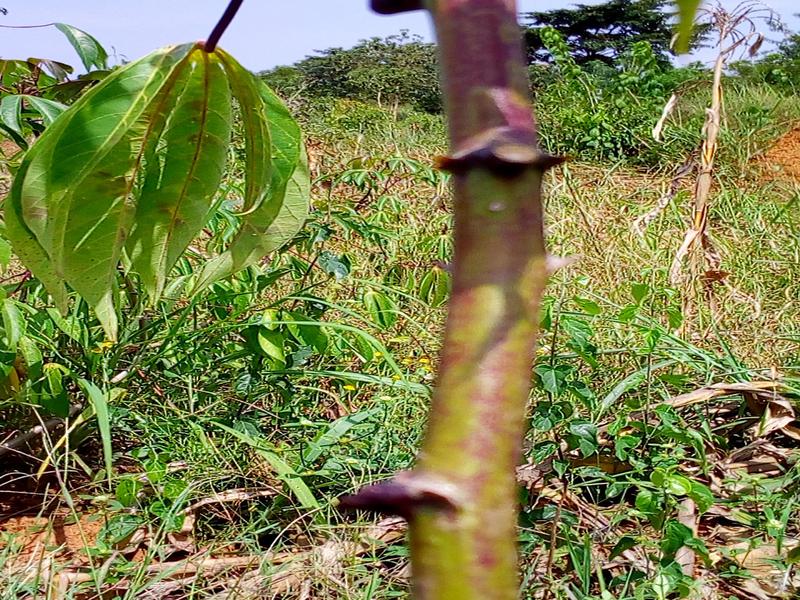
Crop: cassava
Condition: healthy